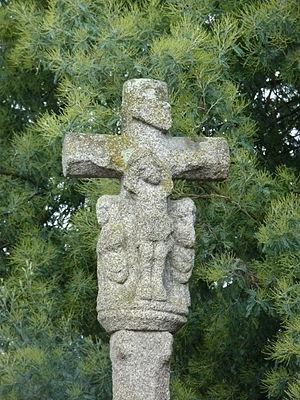
Croix du 18ème siècle à Saint-Caradec (rue de Kercado) (1766)
Saint-Caradec [sɛ̃kaʁadɛk] est une commune du département des Côtes-d'Armor, dans la région Bretagne, en France.
Cet article recense une partie des monuments historiques des Côtes-d'Armor, en France.